Speakers' Corner

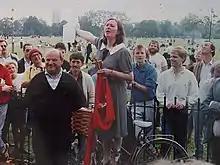
Speakers' Corner, April 1987

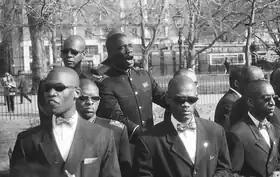
Nation of Islam member and former comedian Leo X Chester at Speakers' Corner, March 1999.

A Speakers' Corner is an area where free speech open-air public speaking, debate, and discussion are allowed. The original and best known is in the north-east corner of Hyde Park in London, England. Historically there were a number of other areas designated as Speakers' Corners in other parks in London, such as Lincoln's Inn Fields, Finsbury Park, Clapham Common, Kennington Park, and Victoria Park. Areas for Speakers' Corners have been established elsewhere in the UK and in other countries.